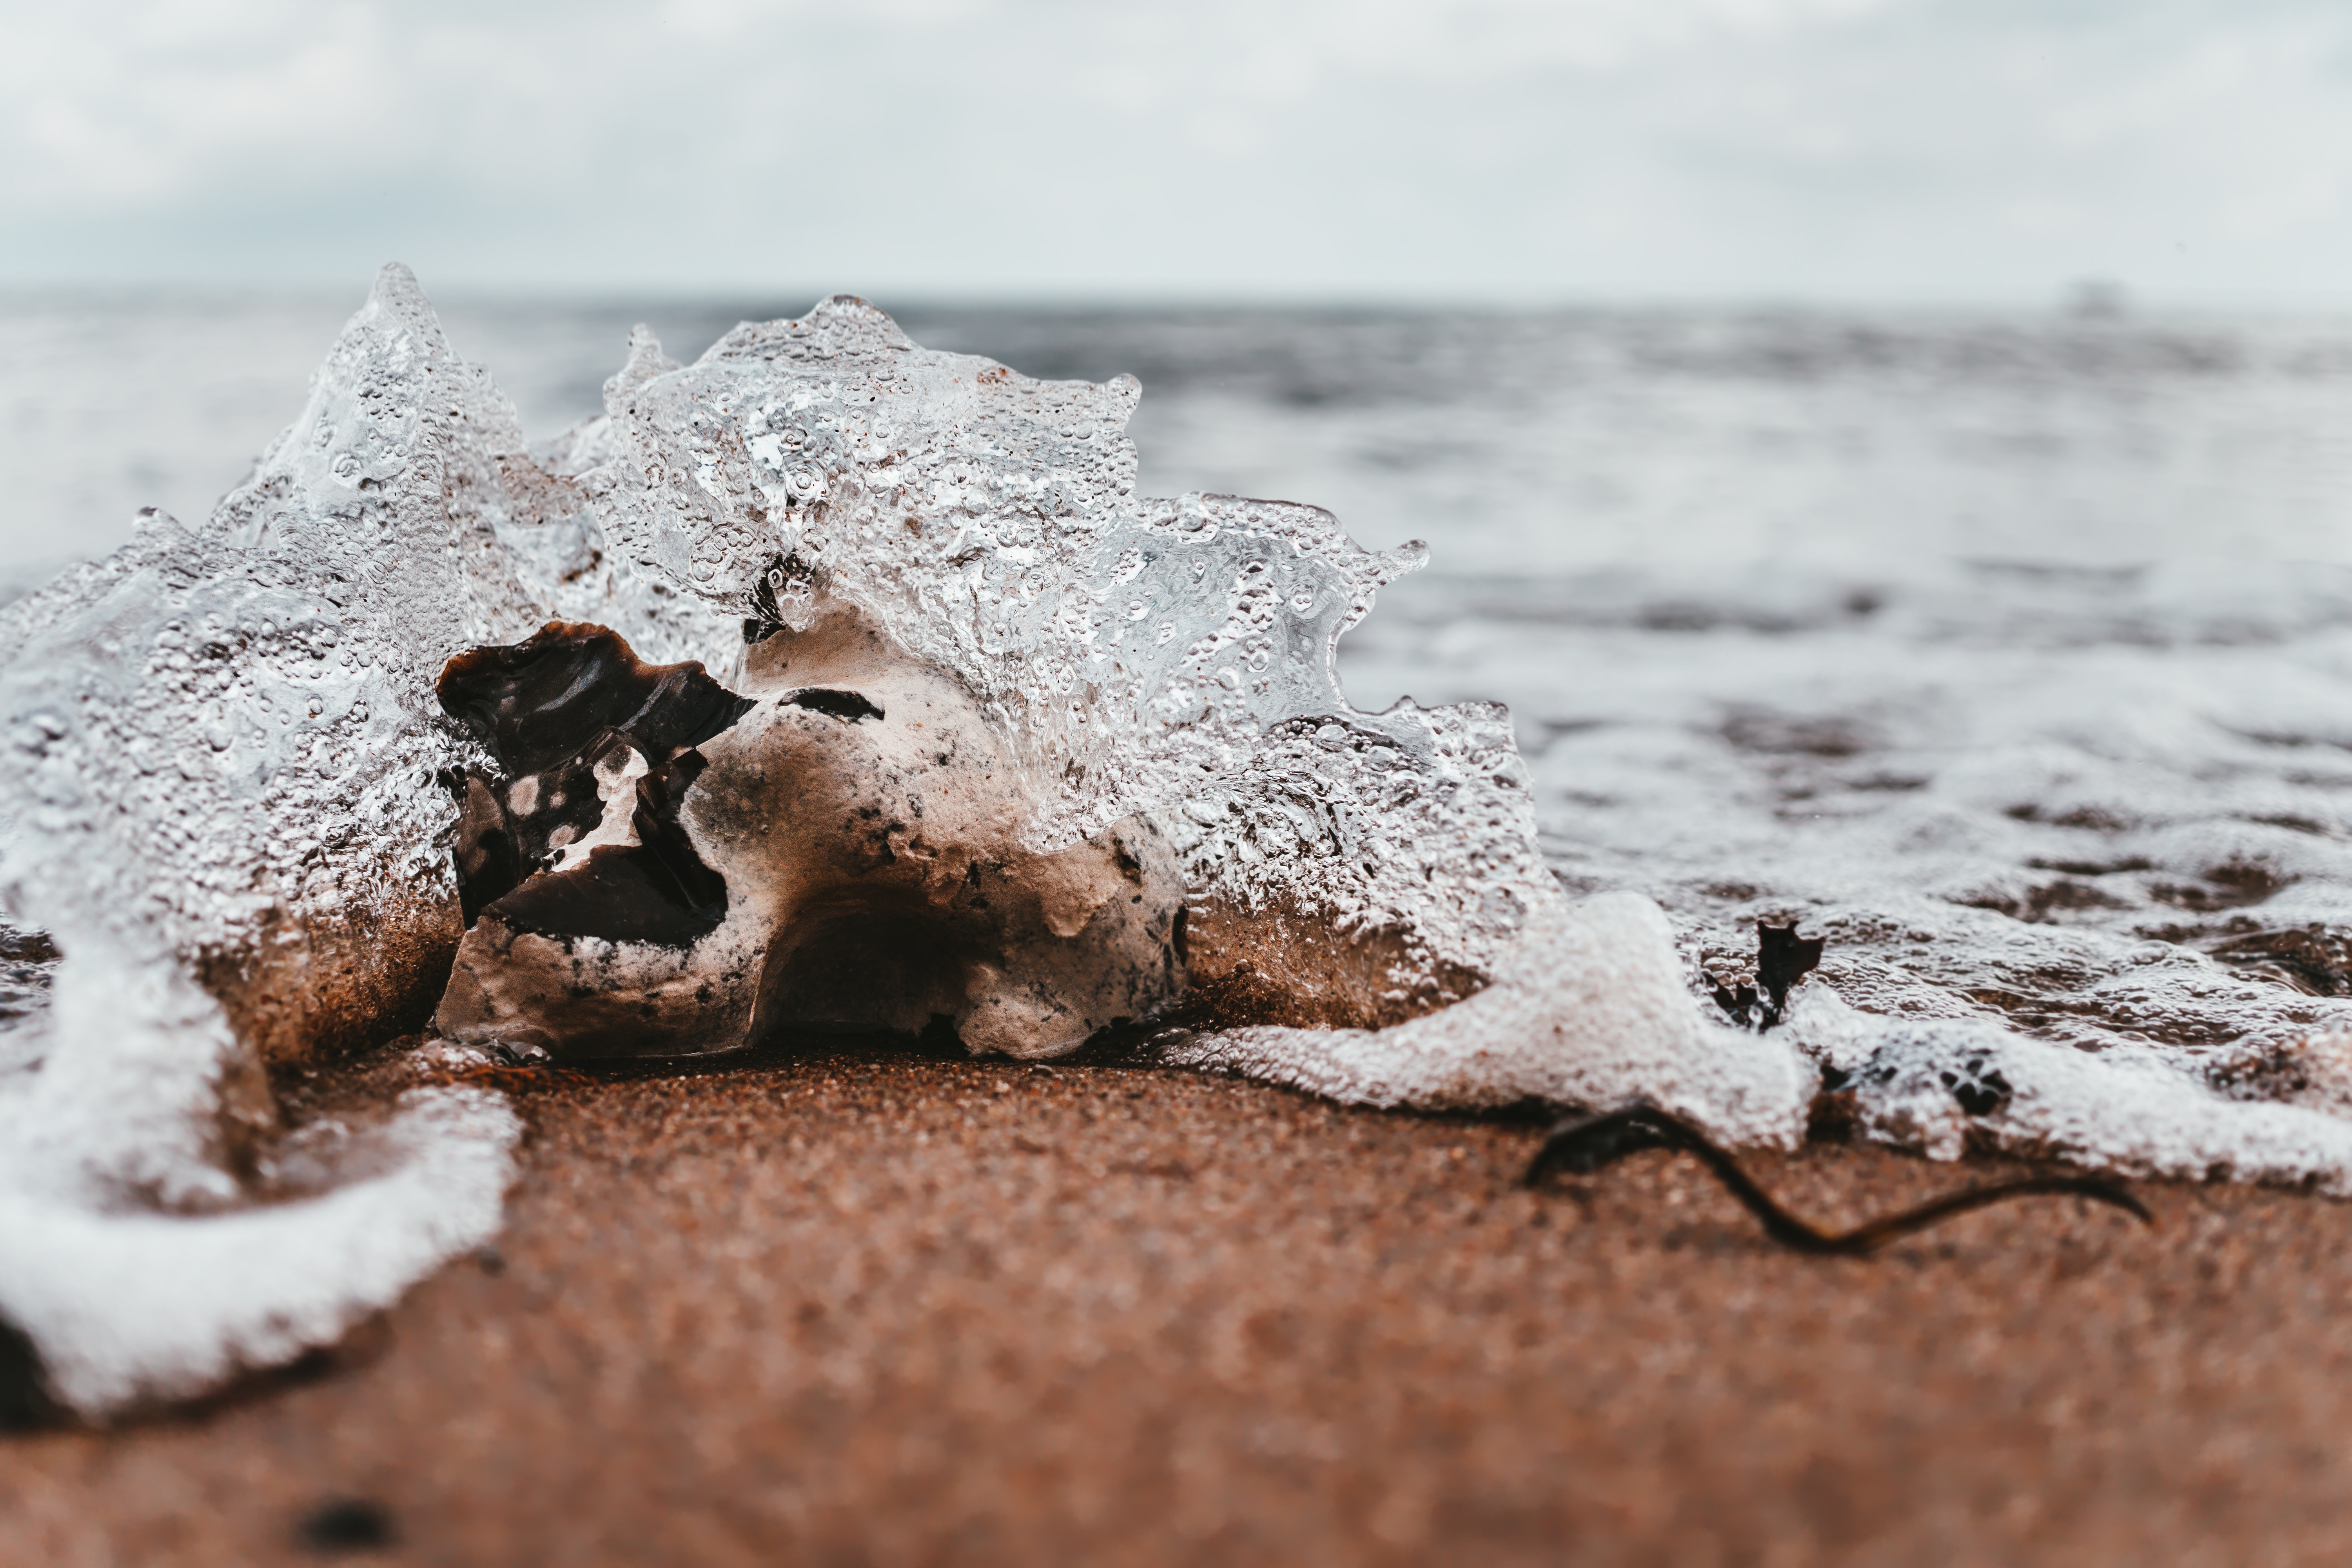
wave, water, sand, freezing, sea, snout, beach, snow